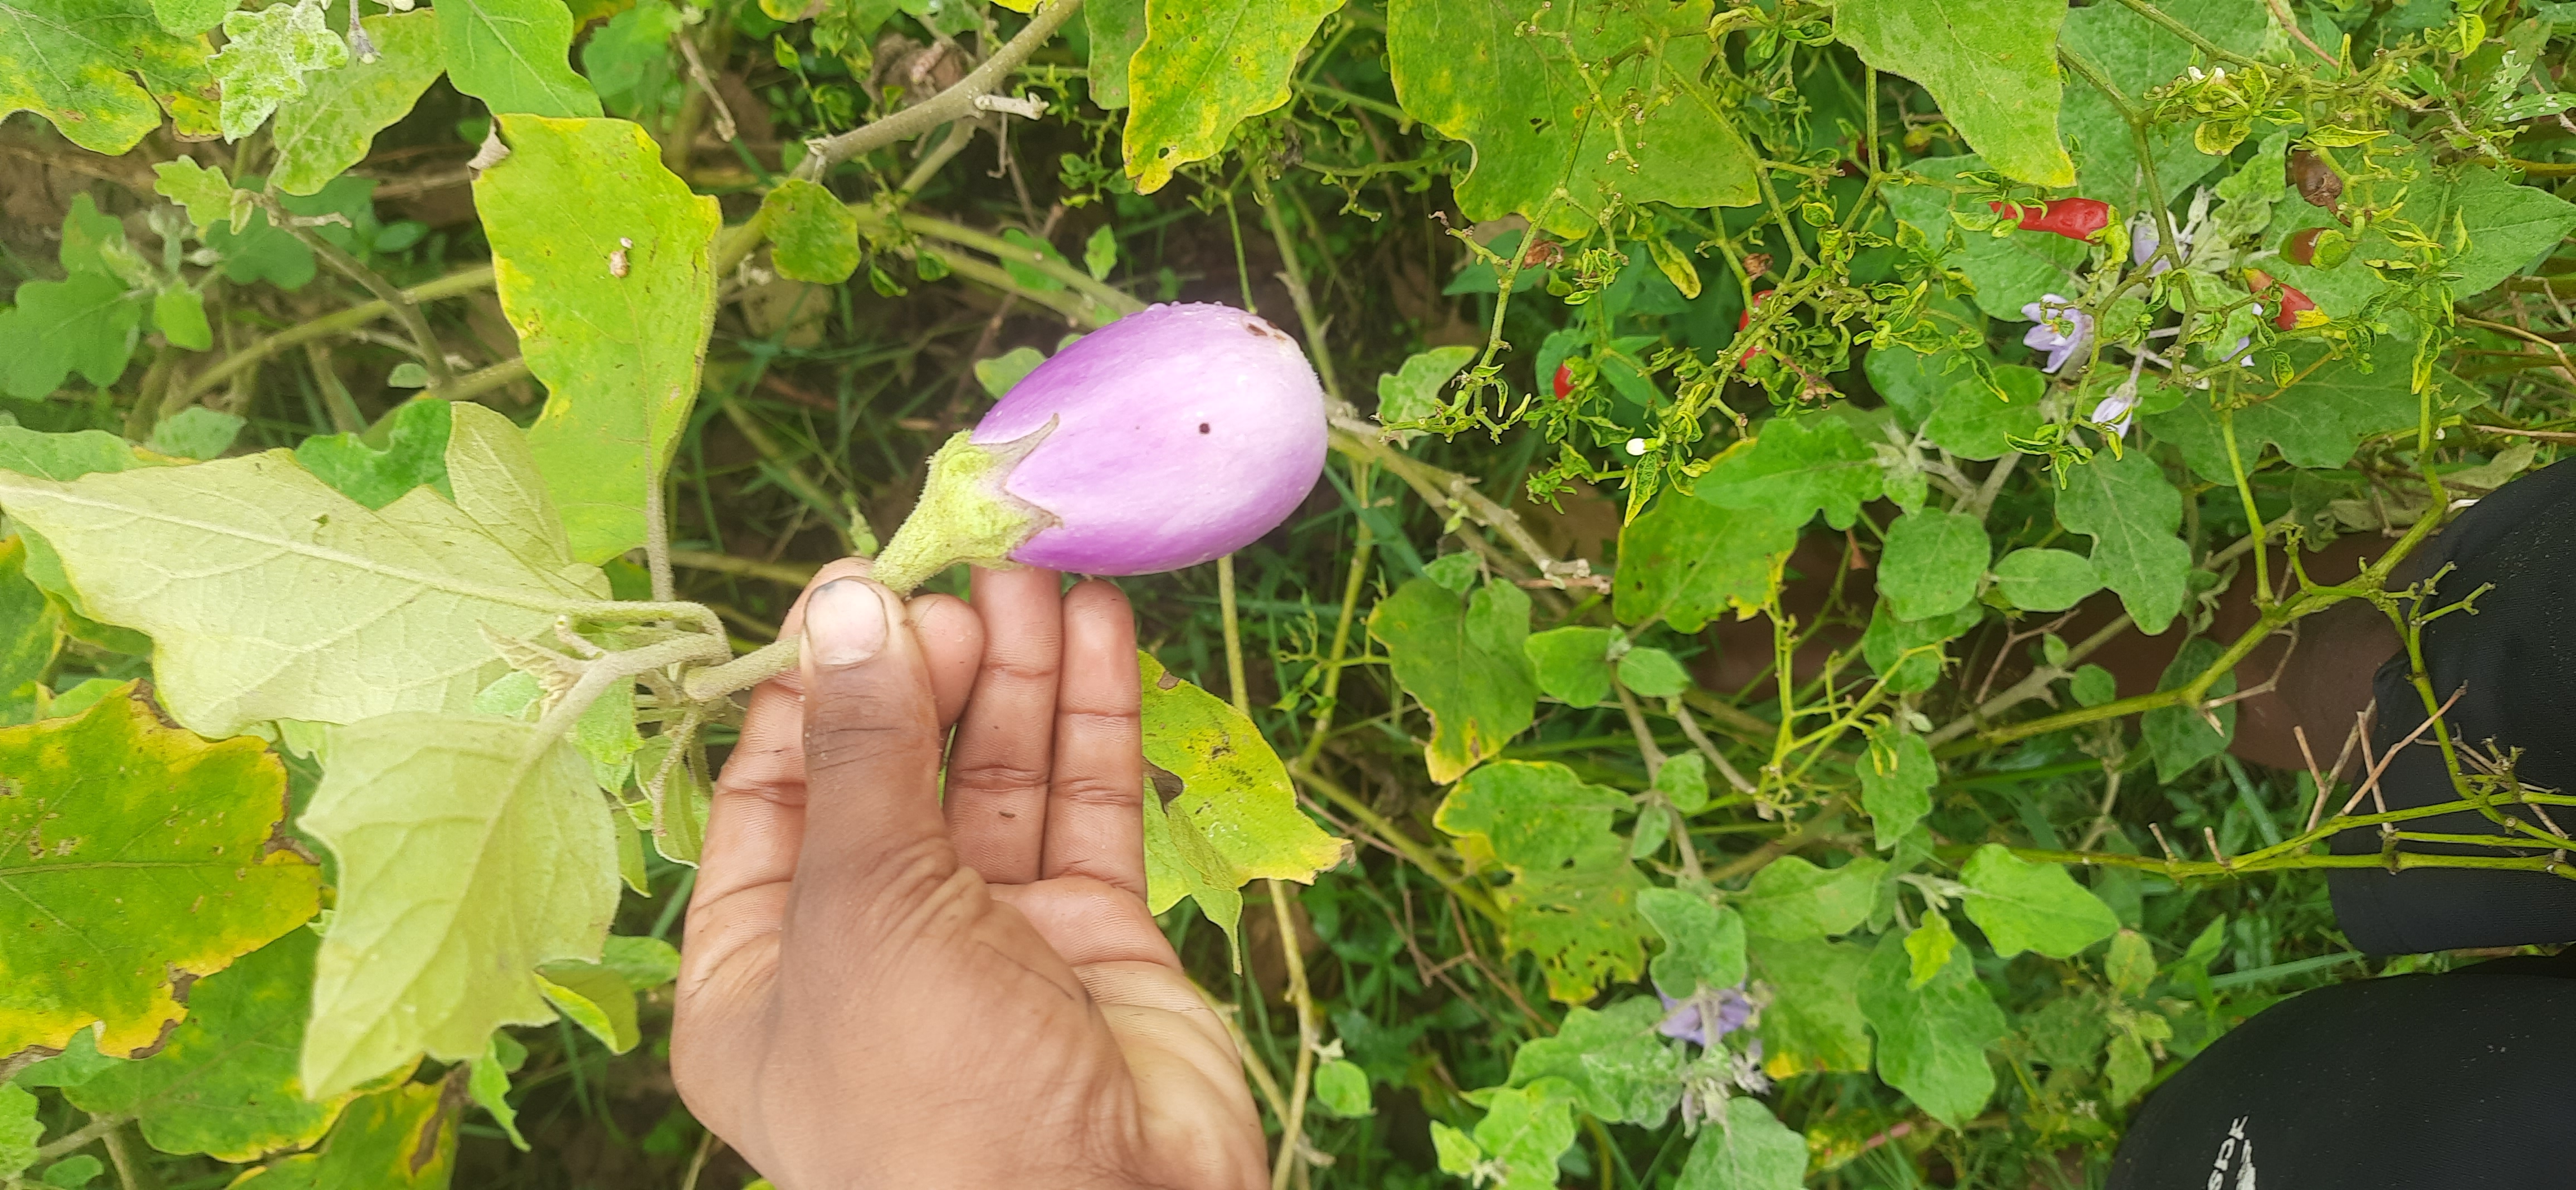
Label: Healty Brinjal